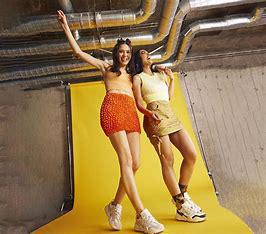
Brand: Nike
Model: Tech Hera